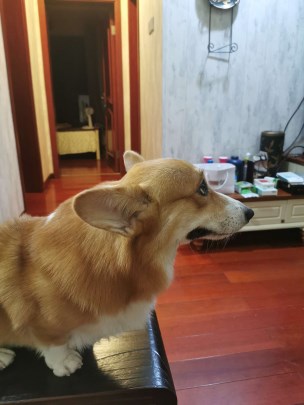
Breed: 2909-n000116-Cardigan